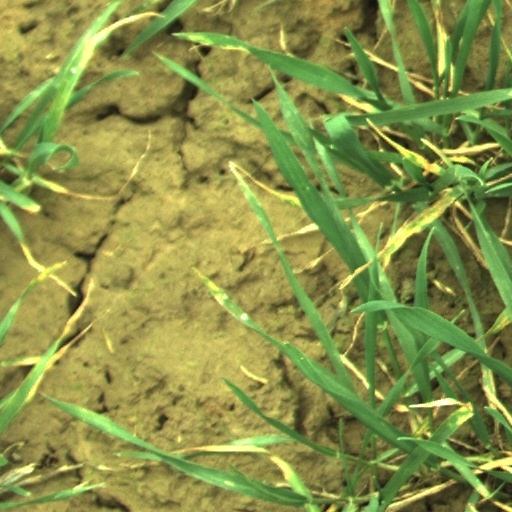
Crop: wheat